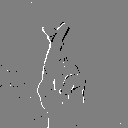
ASL letter: r